Loyola University Chicago

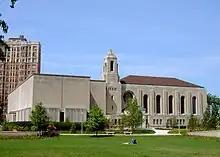
Cudahy Library

Major capital campaigns, since the turn of the century, have greatly enhanced Loyola's academic profile and campuses. In 2005, the Loyola University Museum of Art was established on the Water Tower Campus, and the Rome campus was renamed in honor of Director Emeritus John P. Felice. In 2009, the Cuneo Foundation presented the university with the Cuneo Mansion and Gardens, a estate with an Italianate mansion and extensive collections of art and furnishings in Vernon Hills. The $50 million gift is the largest in Loyola history.